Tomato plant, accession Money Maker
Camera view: bottom (45 deg); turntable rotation: 90 degrees
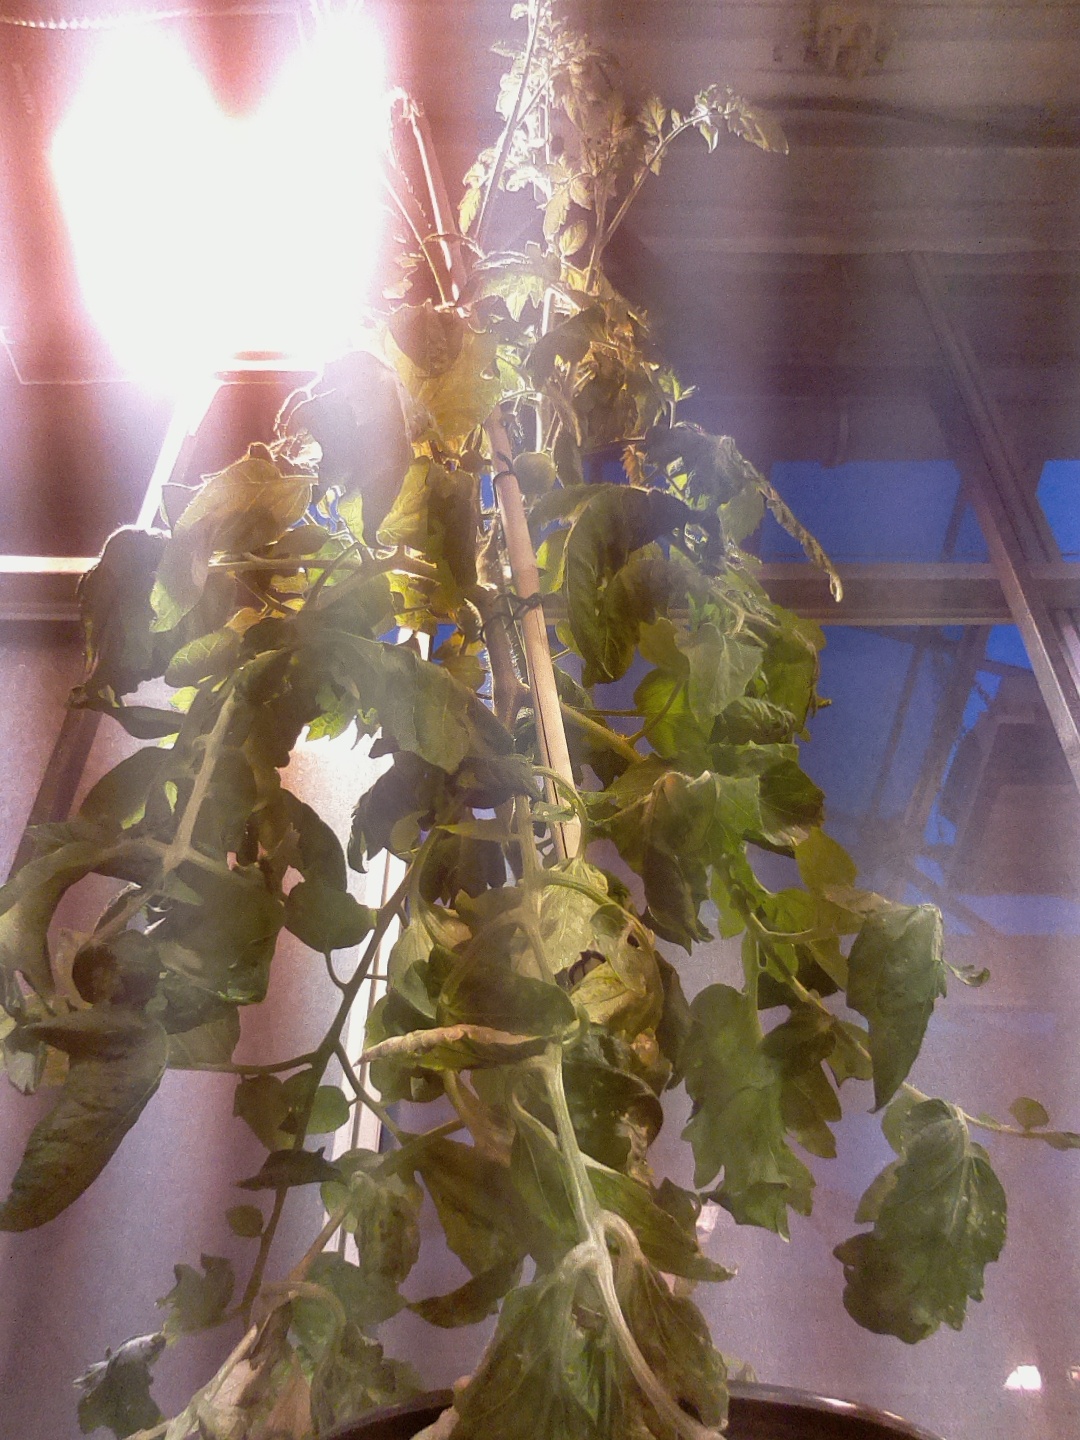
BBCH growth stage 71: 10%-20% of final fruit size